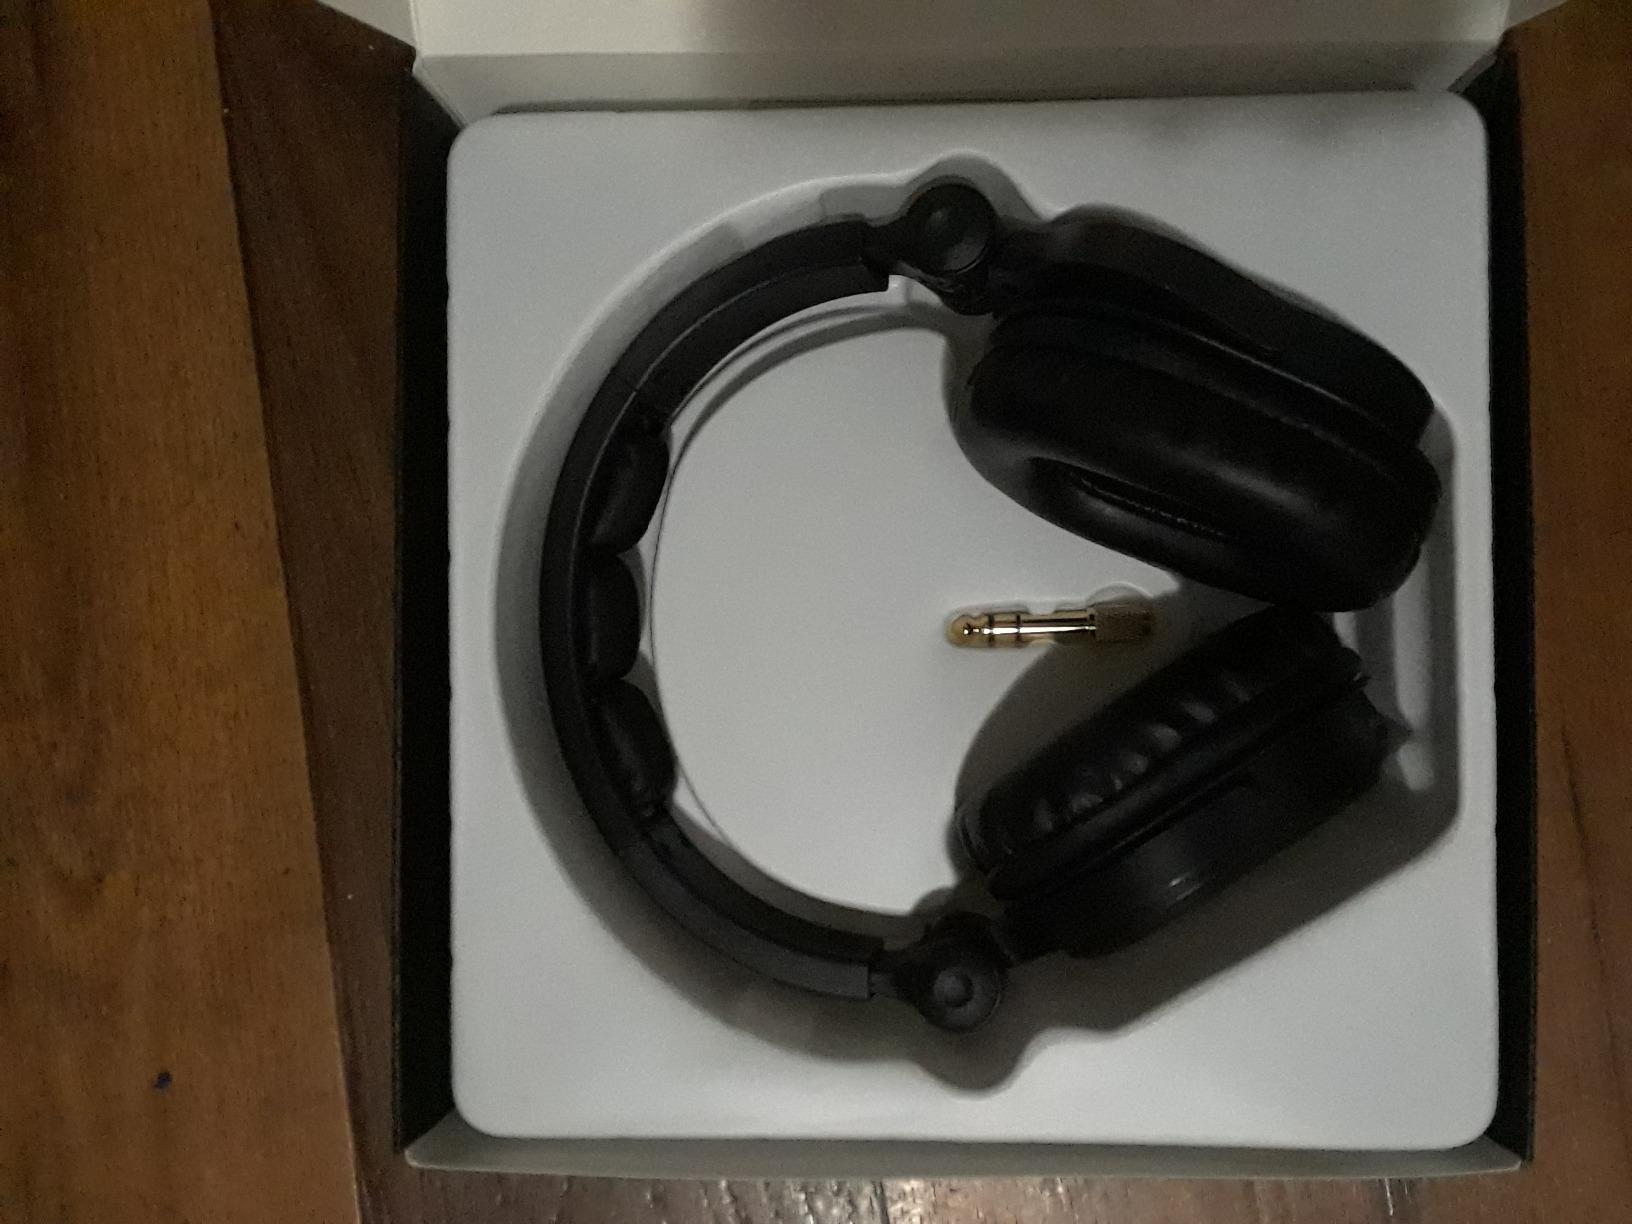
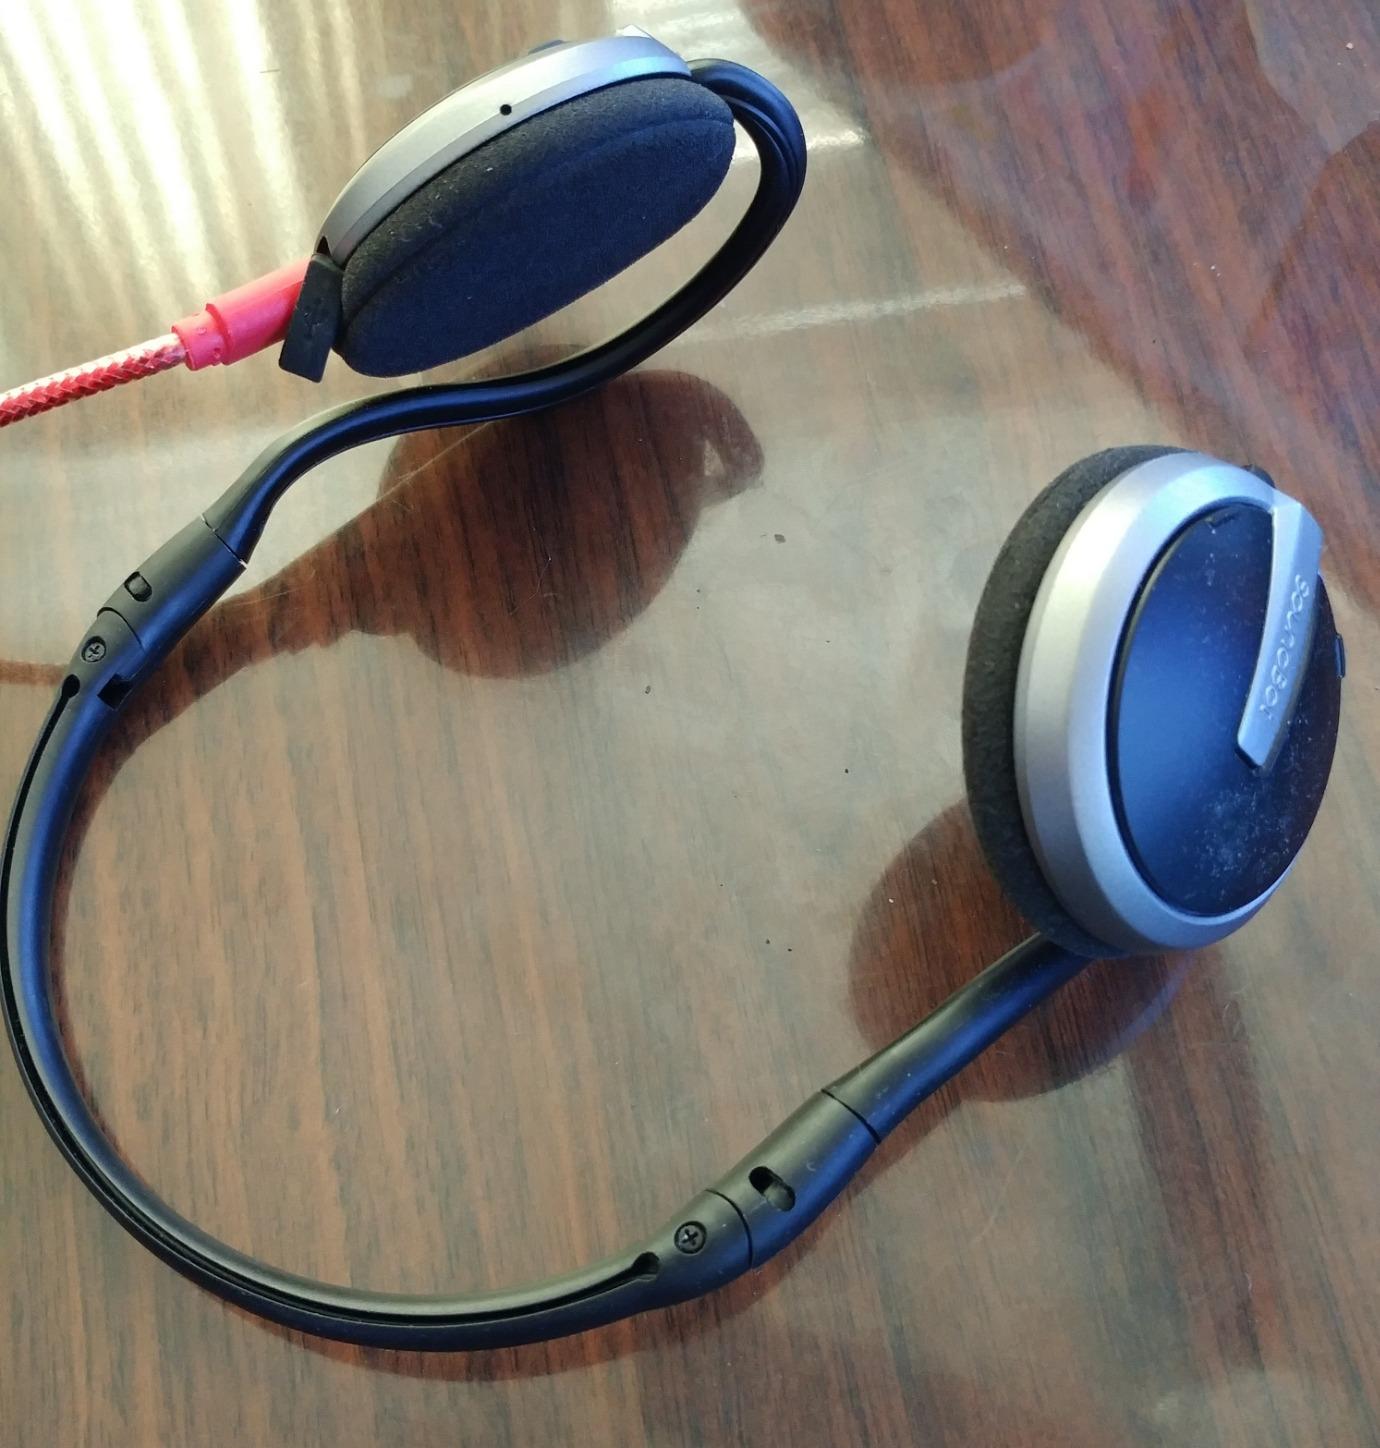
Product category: headphones
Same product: no